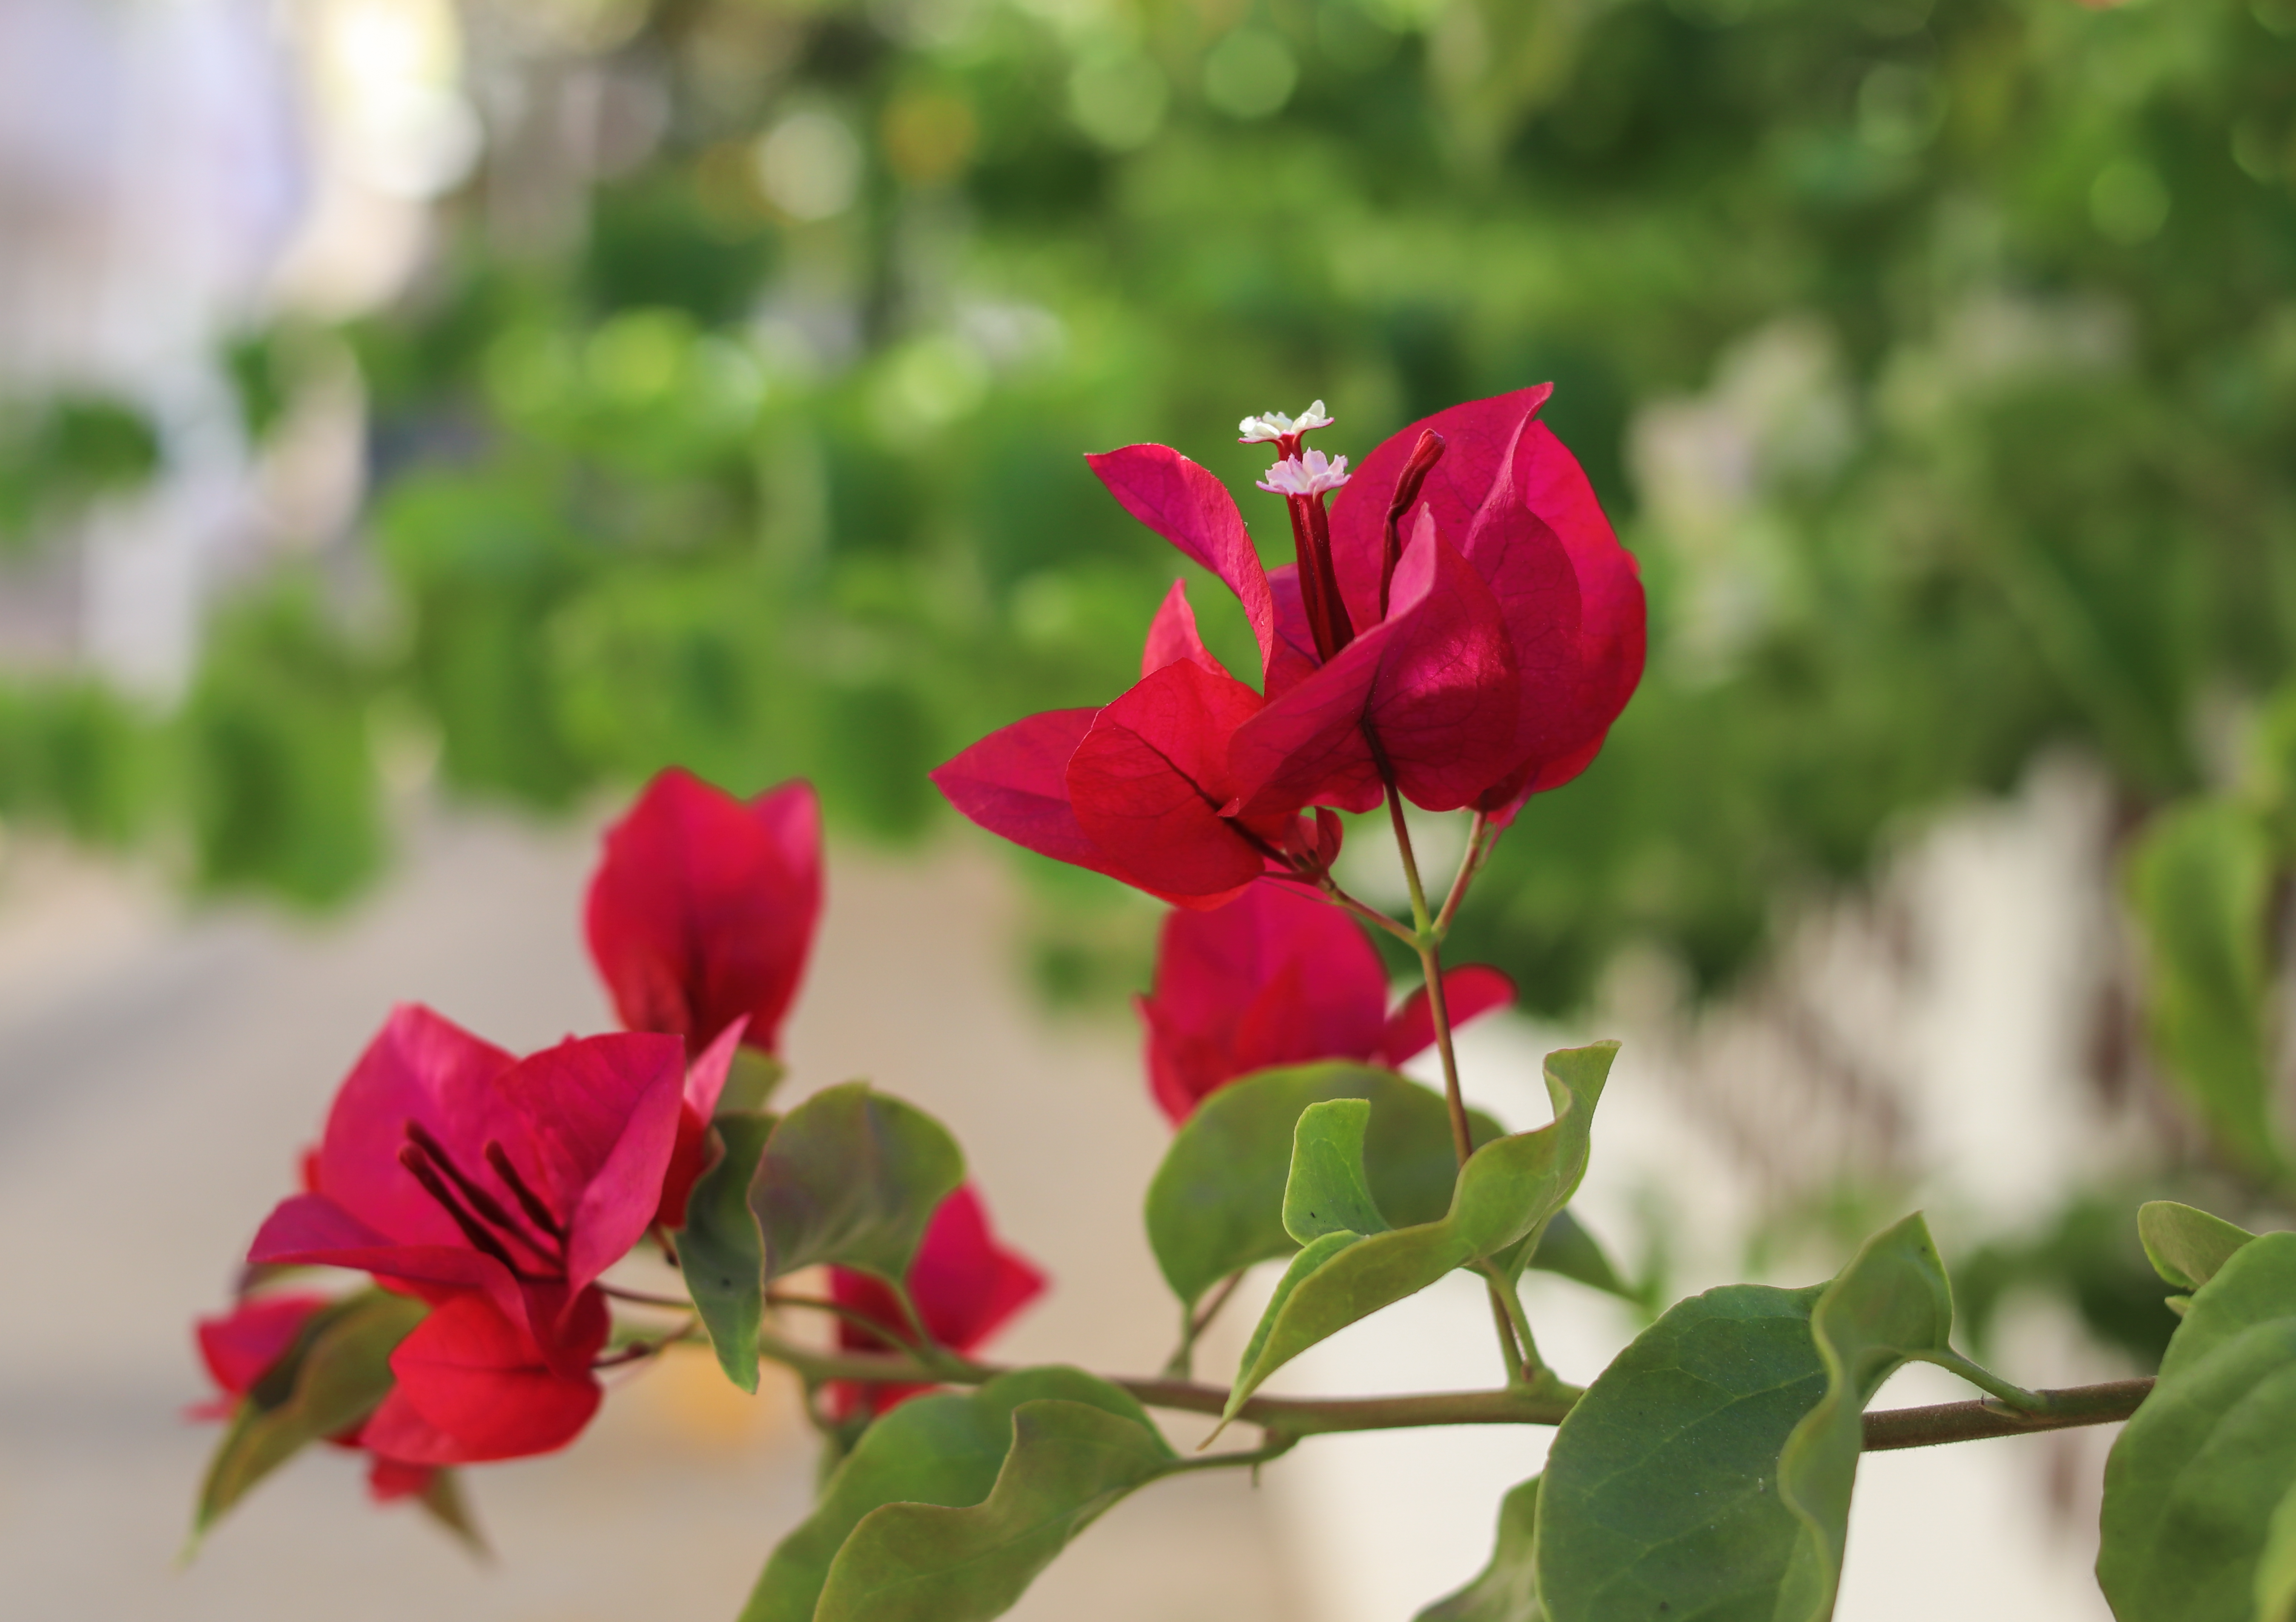
bougainville, flower, flowering plant, petal, plant, red, botany, garden roses, bougainvillea, rose family, rose, plant stem, floribunda, annual plant